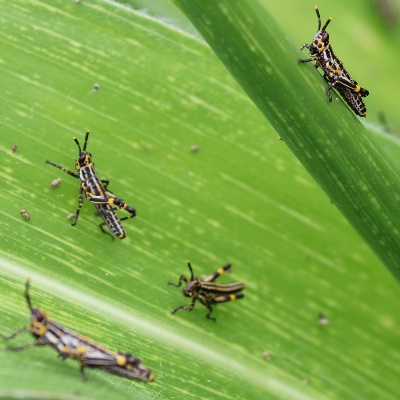
Crop: Maize
Condition: grasshoper